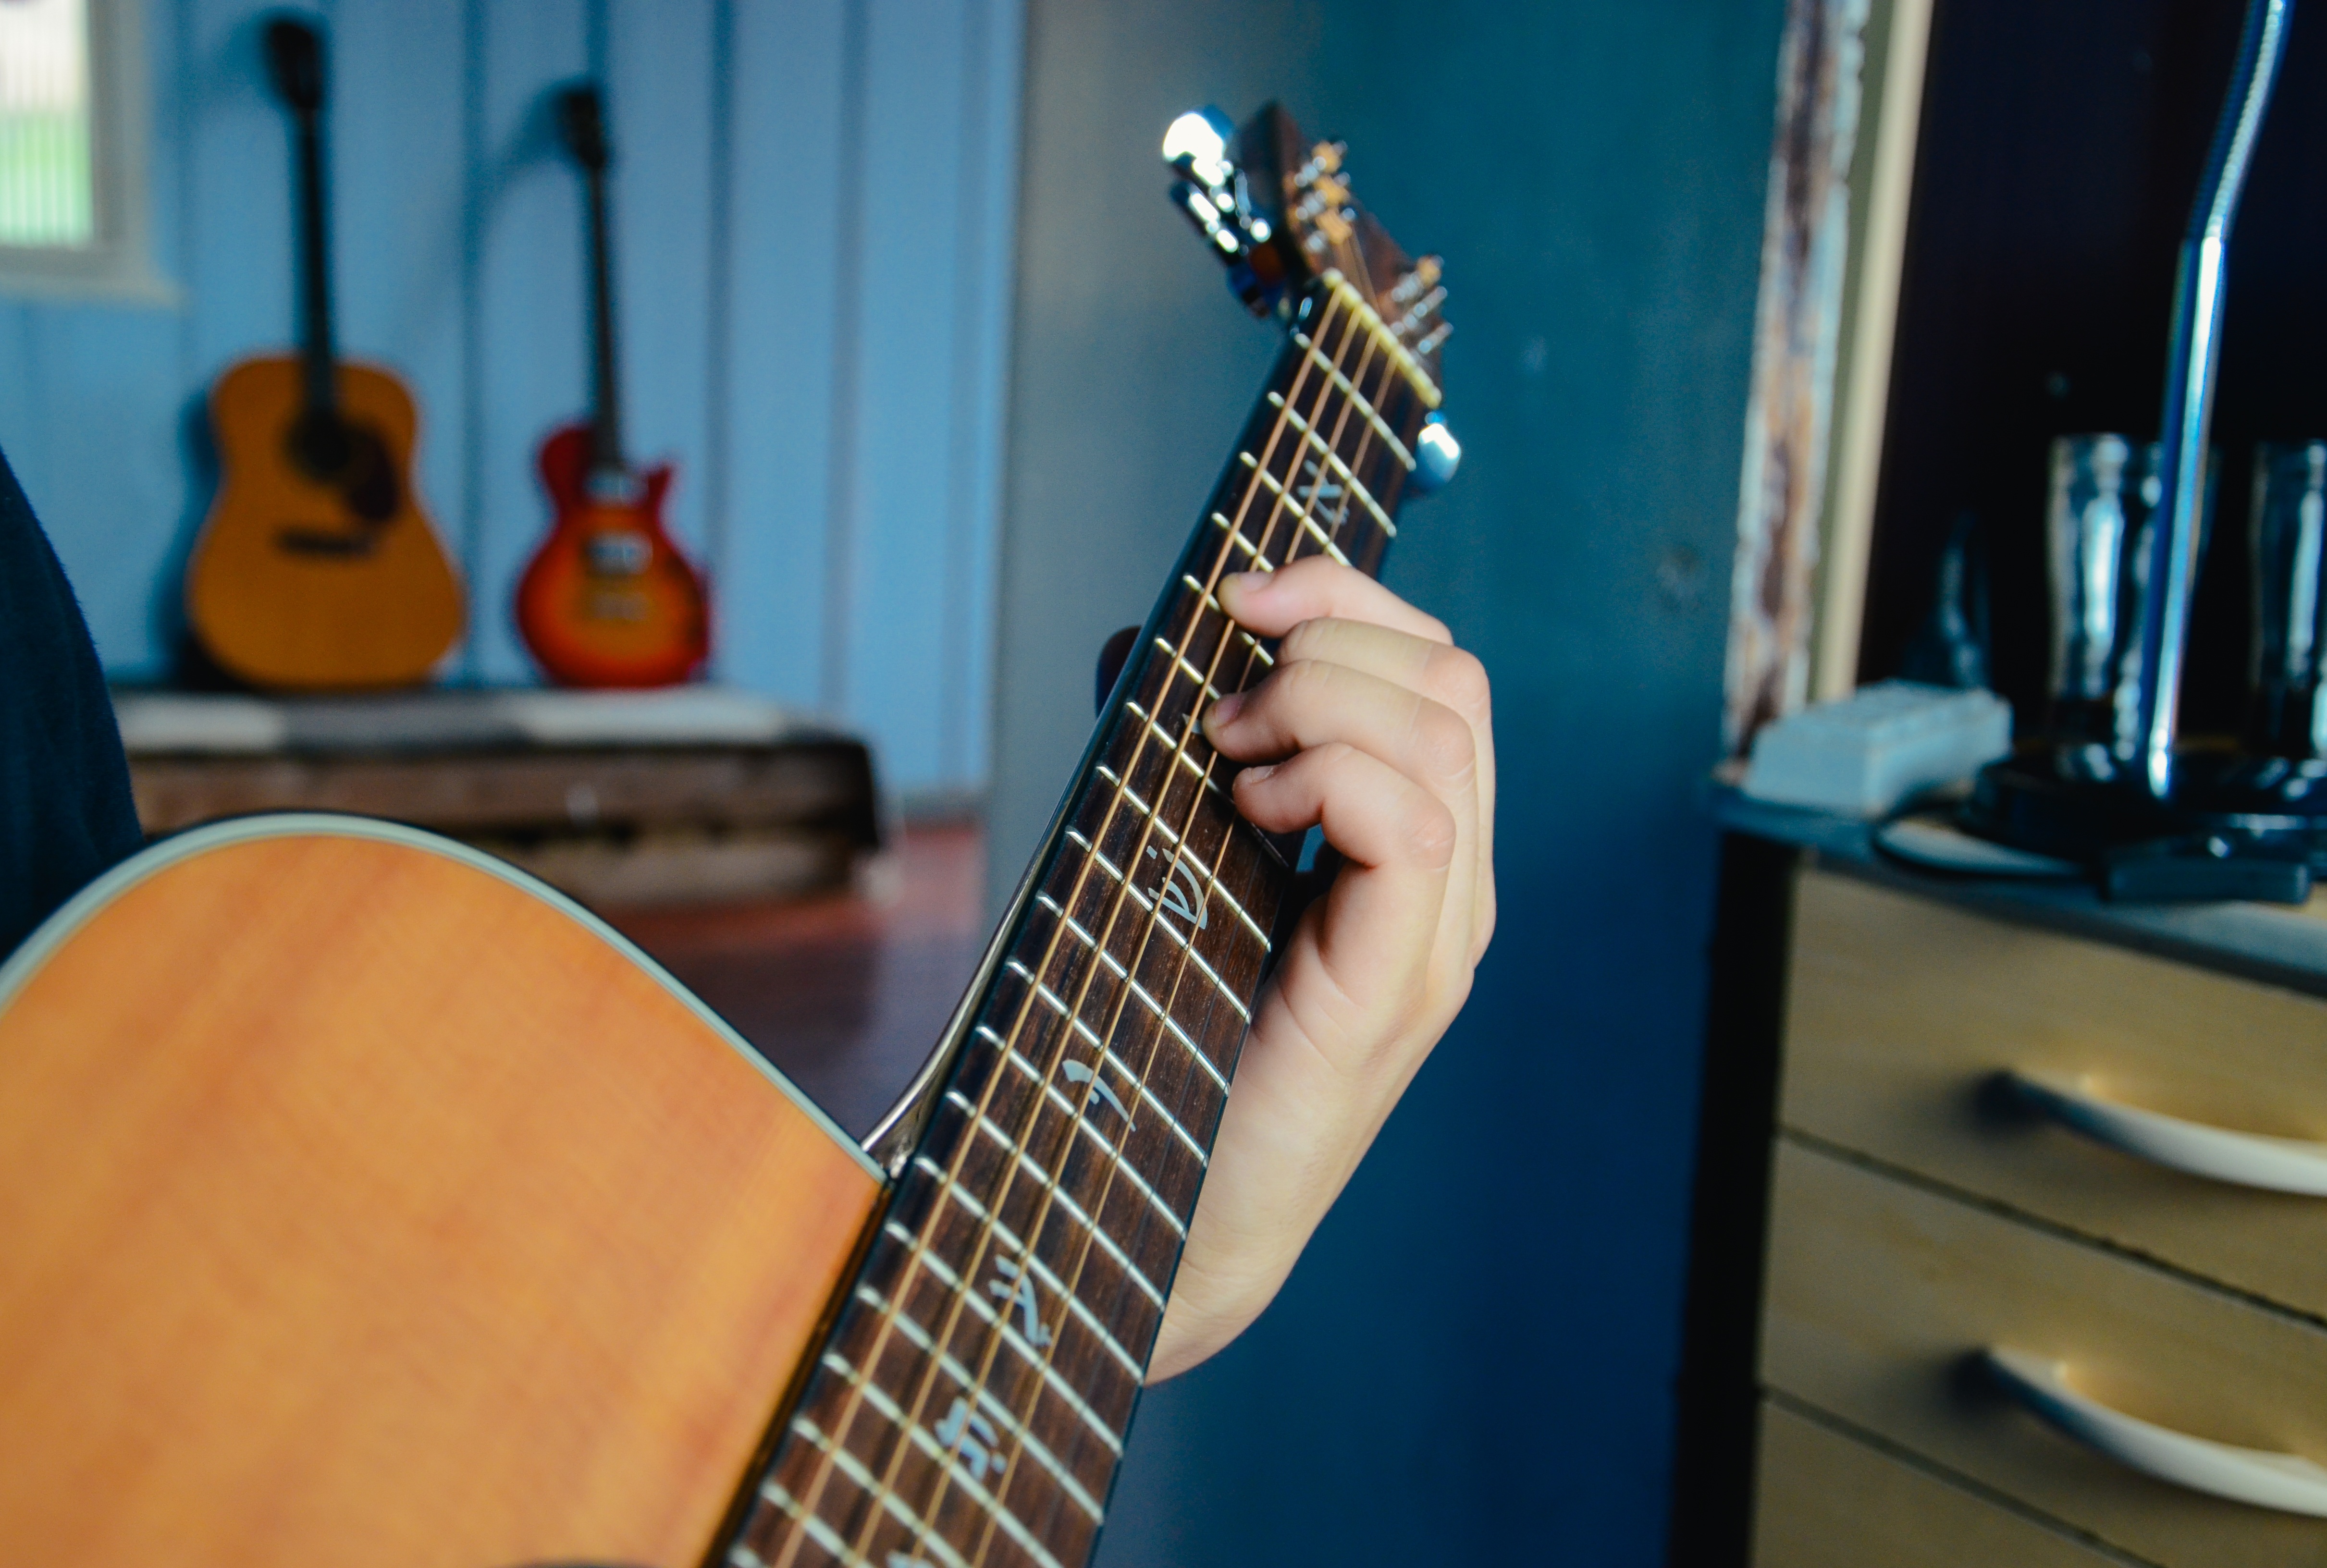
music, guitar, acoustic guitar, musical instrument, bassist, guitarist, bass guitar, chord, string instrument, plucked string instruments, slide guitar, acoustic electric guitar